Chatra Shah

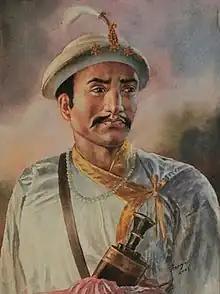
Posthumous painting of Chatra Shah

Chatra Shah also Chhatra Shah, Ksatra Shah (c. 1605–1606) was briefly King of the Gorkha Kingdom, in present-day Nepal in the Indian subcontinent, after the death of his father Purna Shah. He was the brother of Rama Shah.